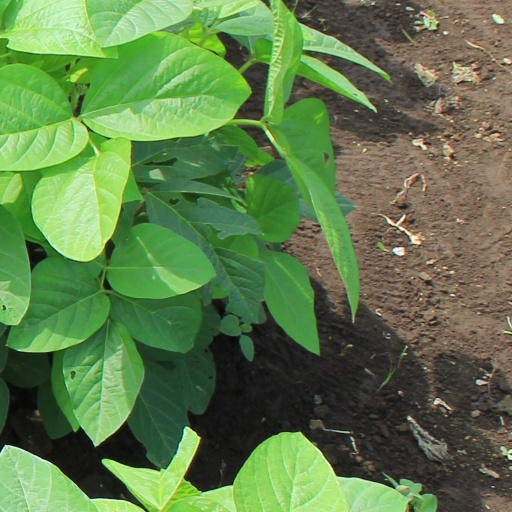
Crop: soybean